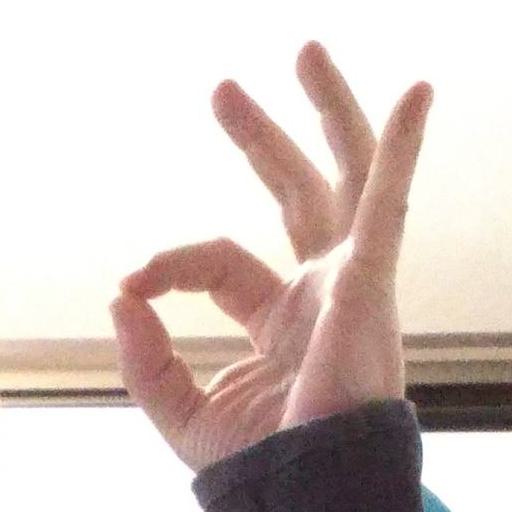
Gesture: ok